Chinese Canadians

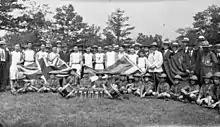
Chinese Canadians in Toronto's High Park, 1919

Before 1885 and the completion of the Canadian Pacific Railway (CPR), access to British Columbia from other parts of Canada was difficult. The creation of a better transportation system was essential to integration of British Columbia into the new Confederation.